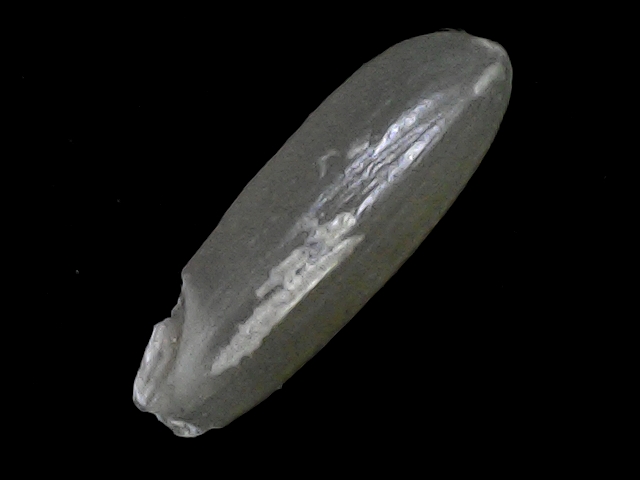
Rice variety: BRRI67